Dareka no Manazashi

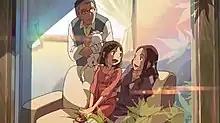
The importance of family bonds was a key theme for the film.

"Dareka no Manazashi" was written and directed by Makoto Shinkai, who directed "Voices of a Distant Star" and "5 Centimeters Per Second". It was produced by CoMix Wave Films, NEST, and TYO M1 Production in collaboration with The Answer Studio Co., Ltd. The assistant director was Makoto Taiga, the animation director and character designer was Miho Suzuki, and the art director was Takumi Tanji. The music was directed by Akihisa Matsuura, and the theme song, , was performed by the singer-songwriter Kazusa. Shinkai said he chose Kazusa to perform the theme song because she could provide "the sort of music that the young encounter", fitting with the film's theme. The voice cast includes Fumi Hirano as Mii, Satomi Hanamura as Aya Okamura, and Shinji Ogawa as Kōji Okamura. The short film is 6 minutes 40 seconds in length.